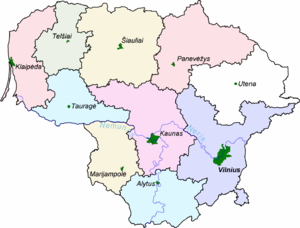
L'apskritis est une subdivision territoriale et administrative de Lituanie. La Lituanie compte 10 apskritys, qui portent tous le nom de leur capitale. Chaque apskritis est à son tour divisé en municipalités. On compte au total 60 municipalités en Lituanie. Ces divisions ont été créées en 1994 et modifiées en 2000.
L’organisation territoriale de la Lituanie repose notamment sur l’article 11 de la Constitution lituanienne du 25 octobre 1992 qui dispose :